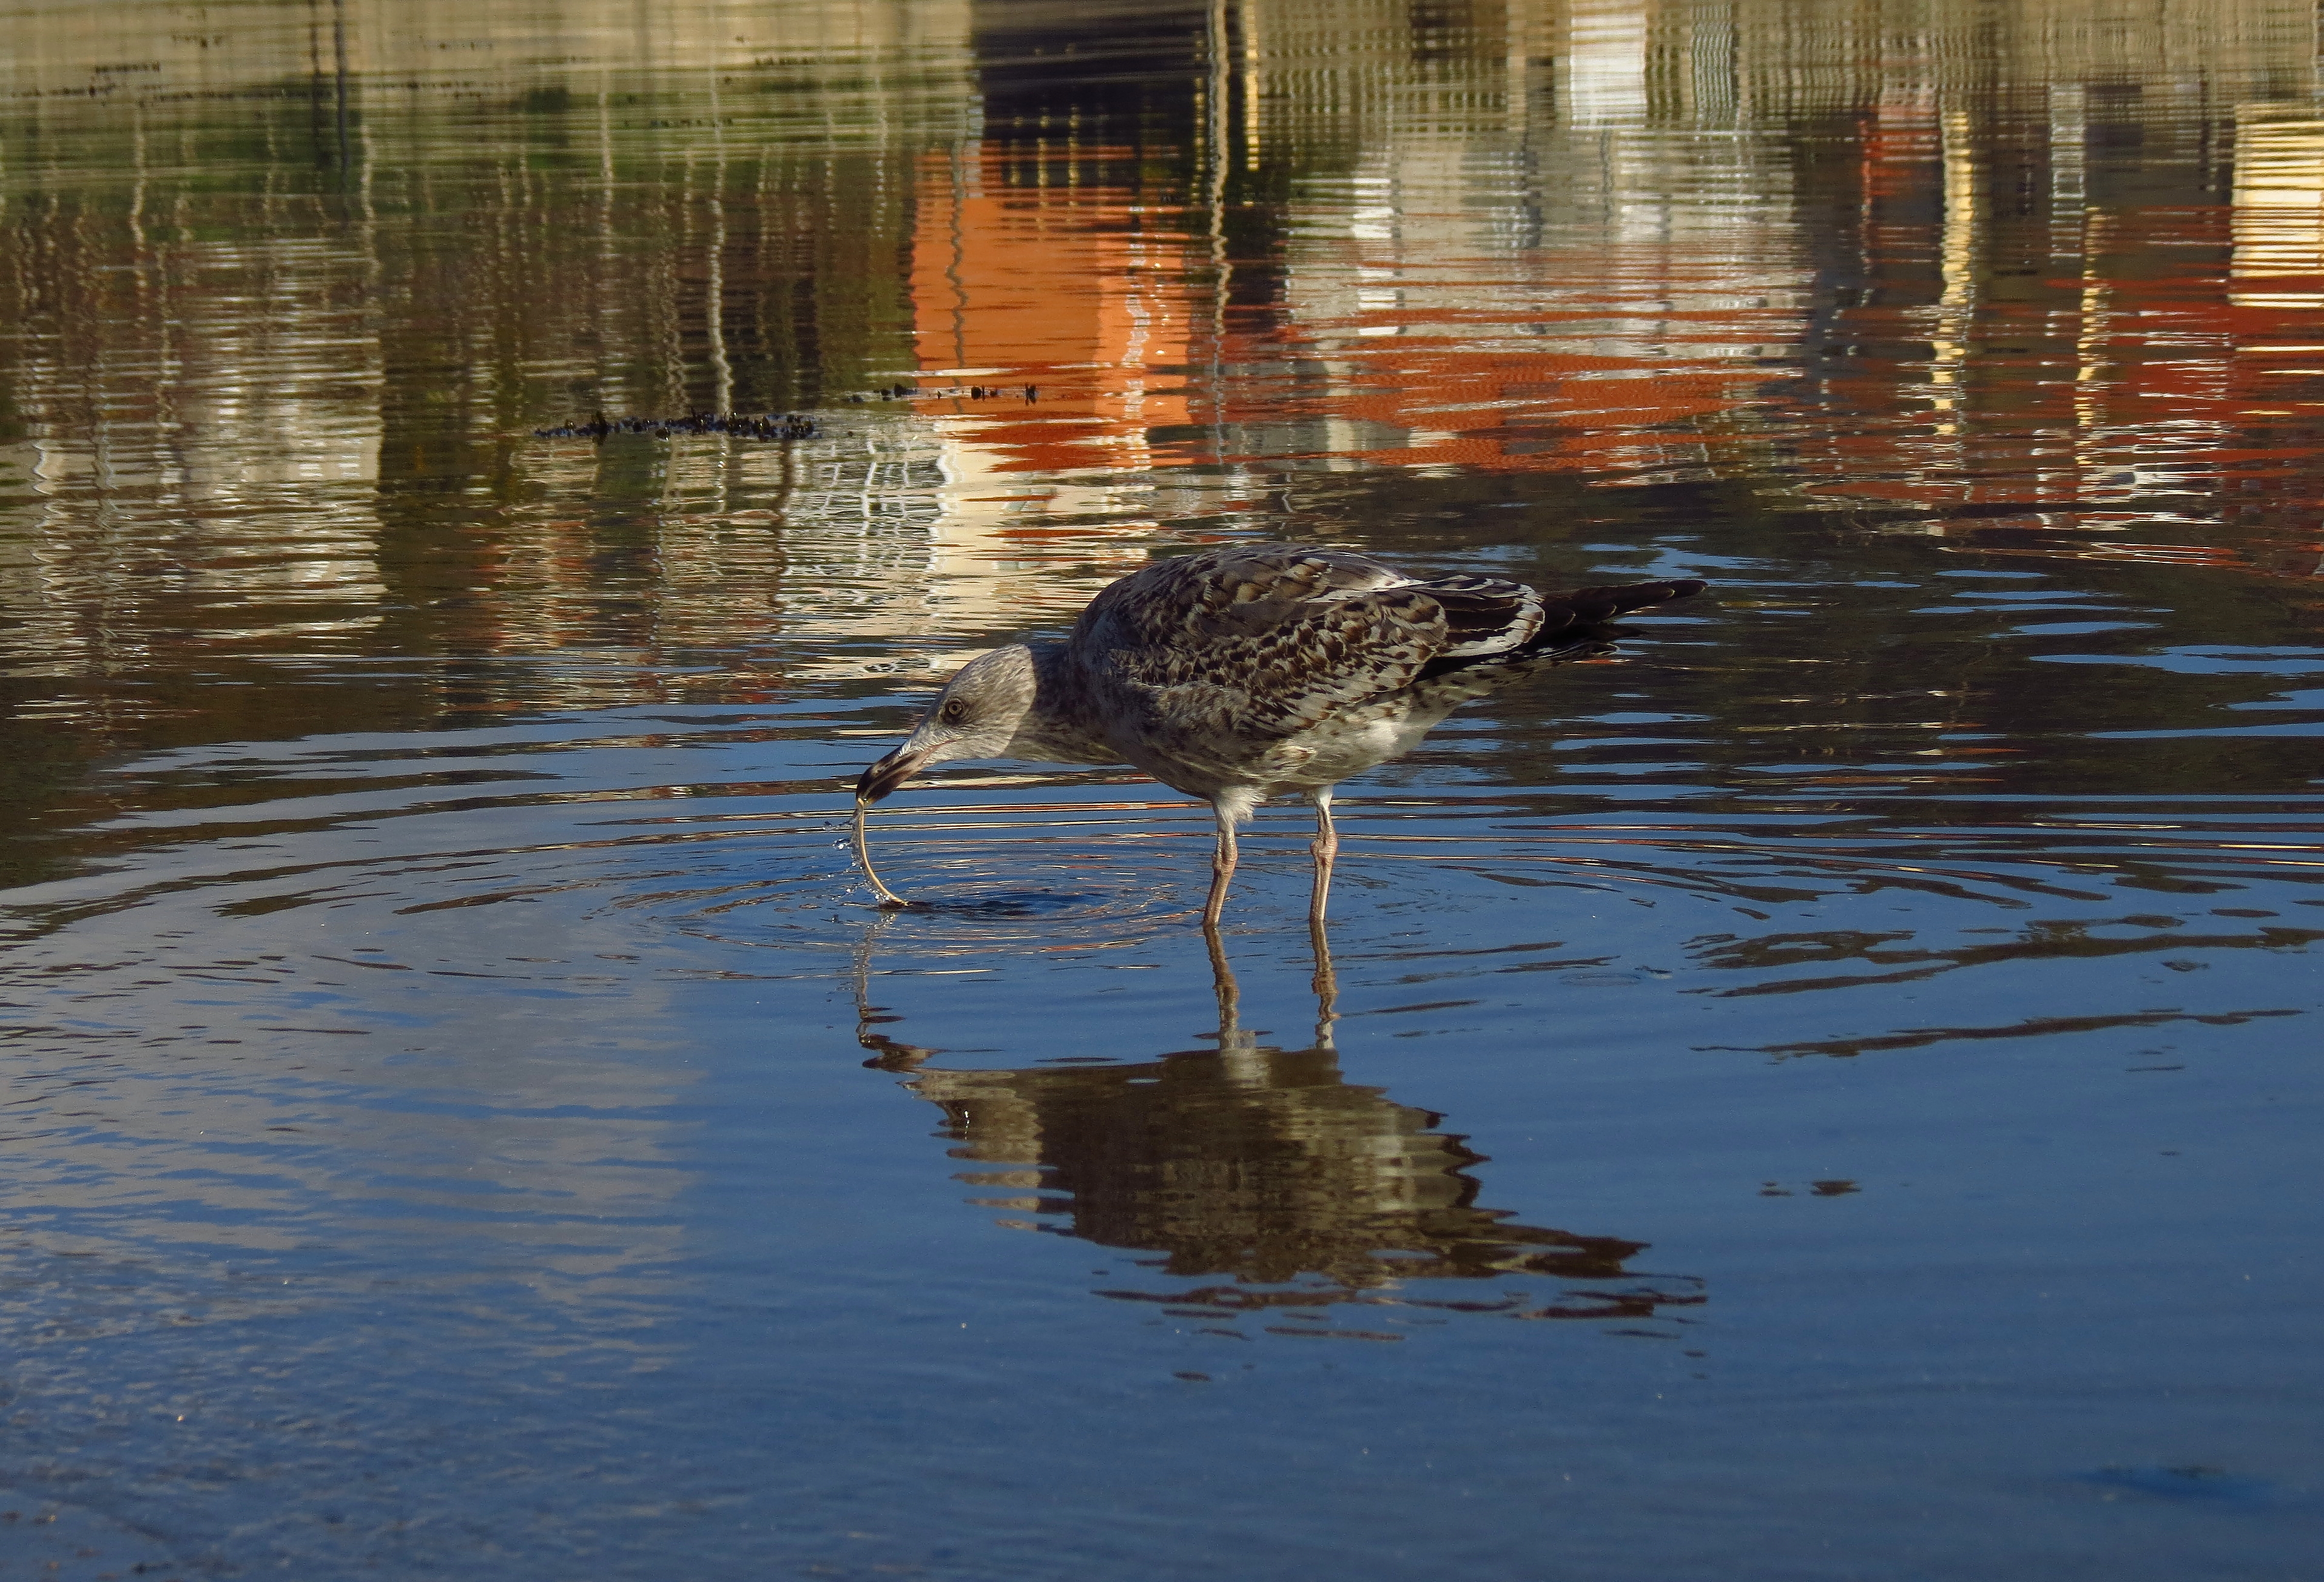
water, nature, bird, wildlife, reflection, fauna, duck, animals, wetland, vertebrate, naturaleza, waterfowl, water bird, shorebird, ggl1, gaby1, animales, canonsx40hs, ducks geese and swans